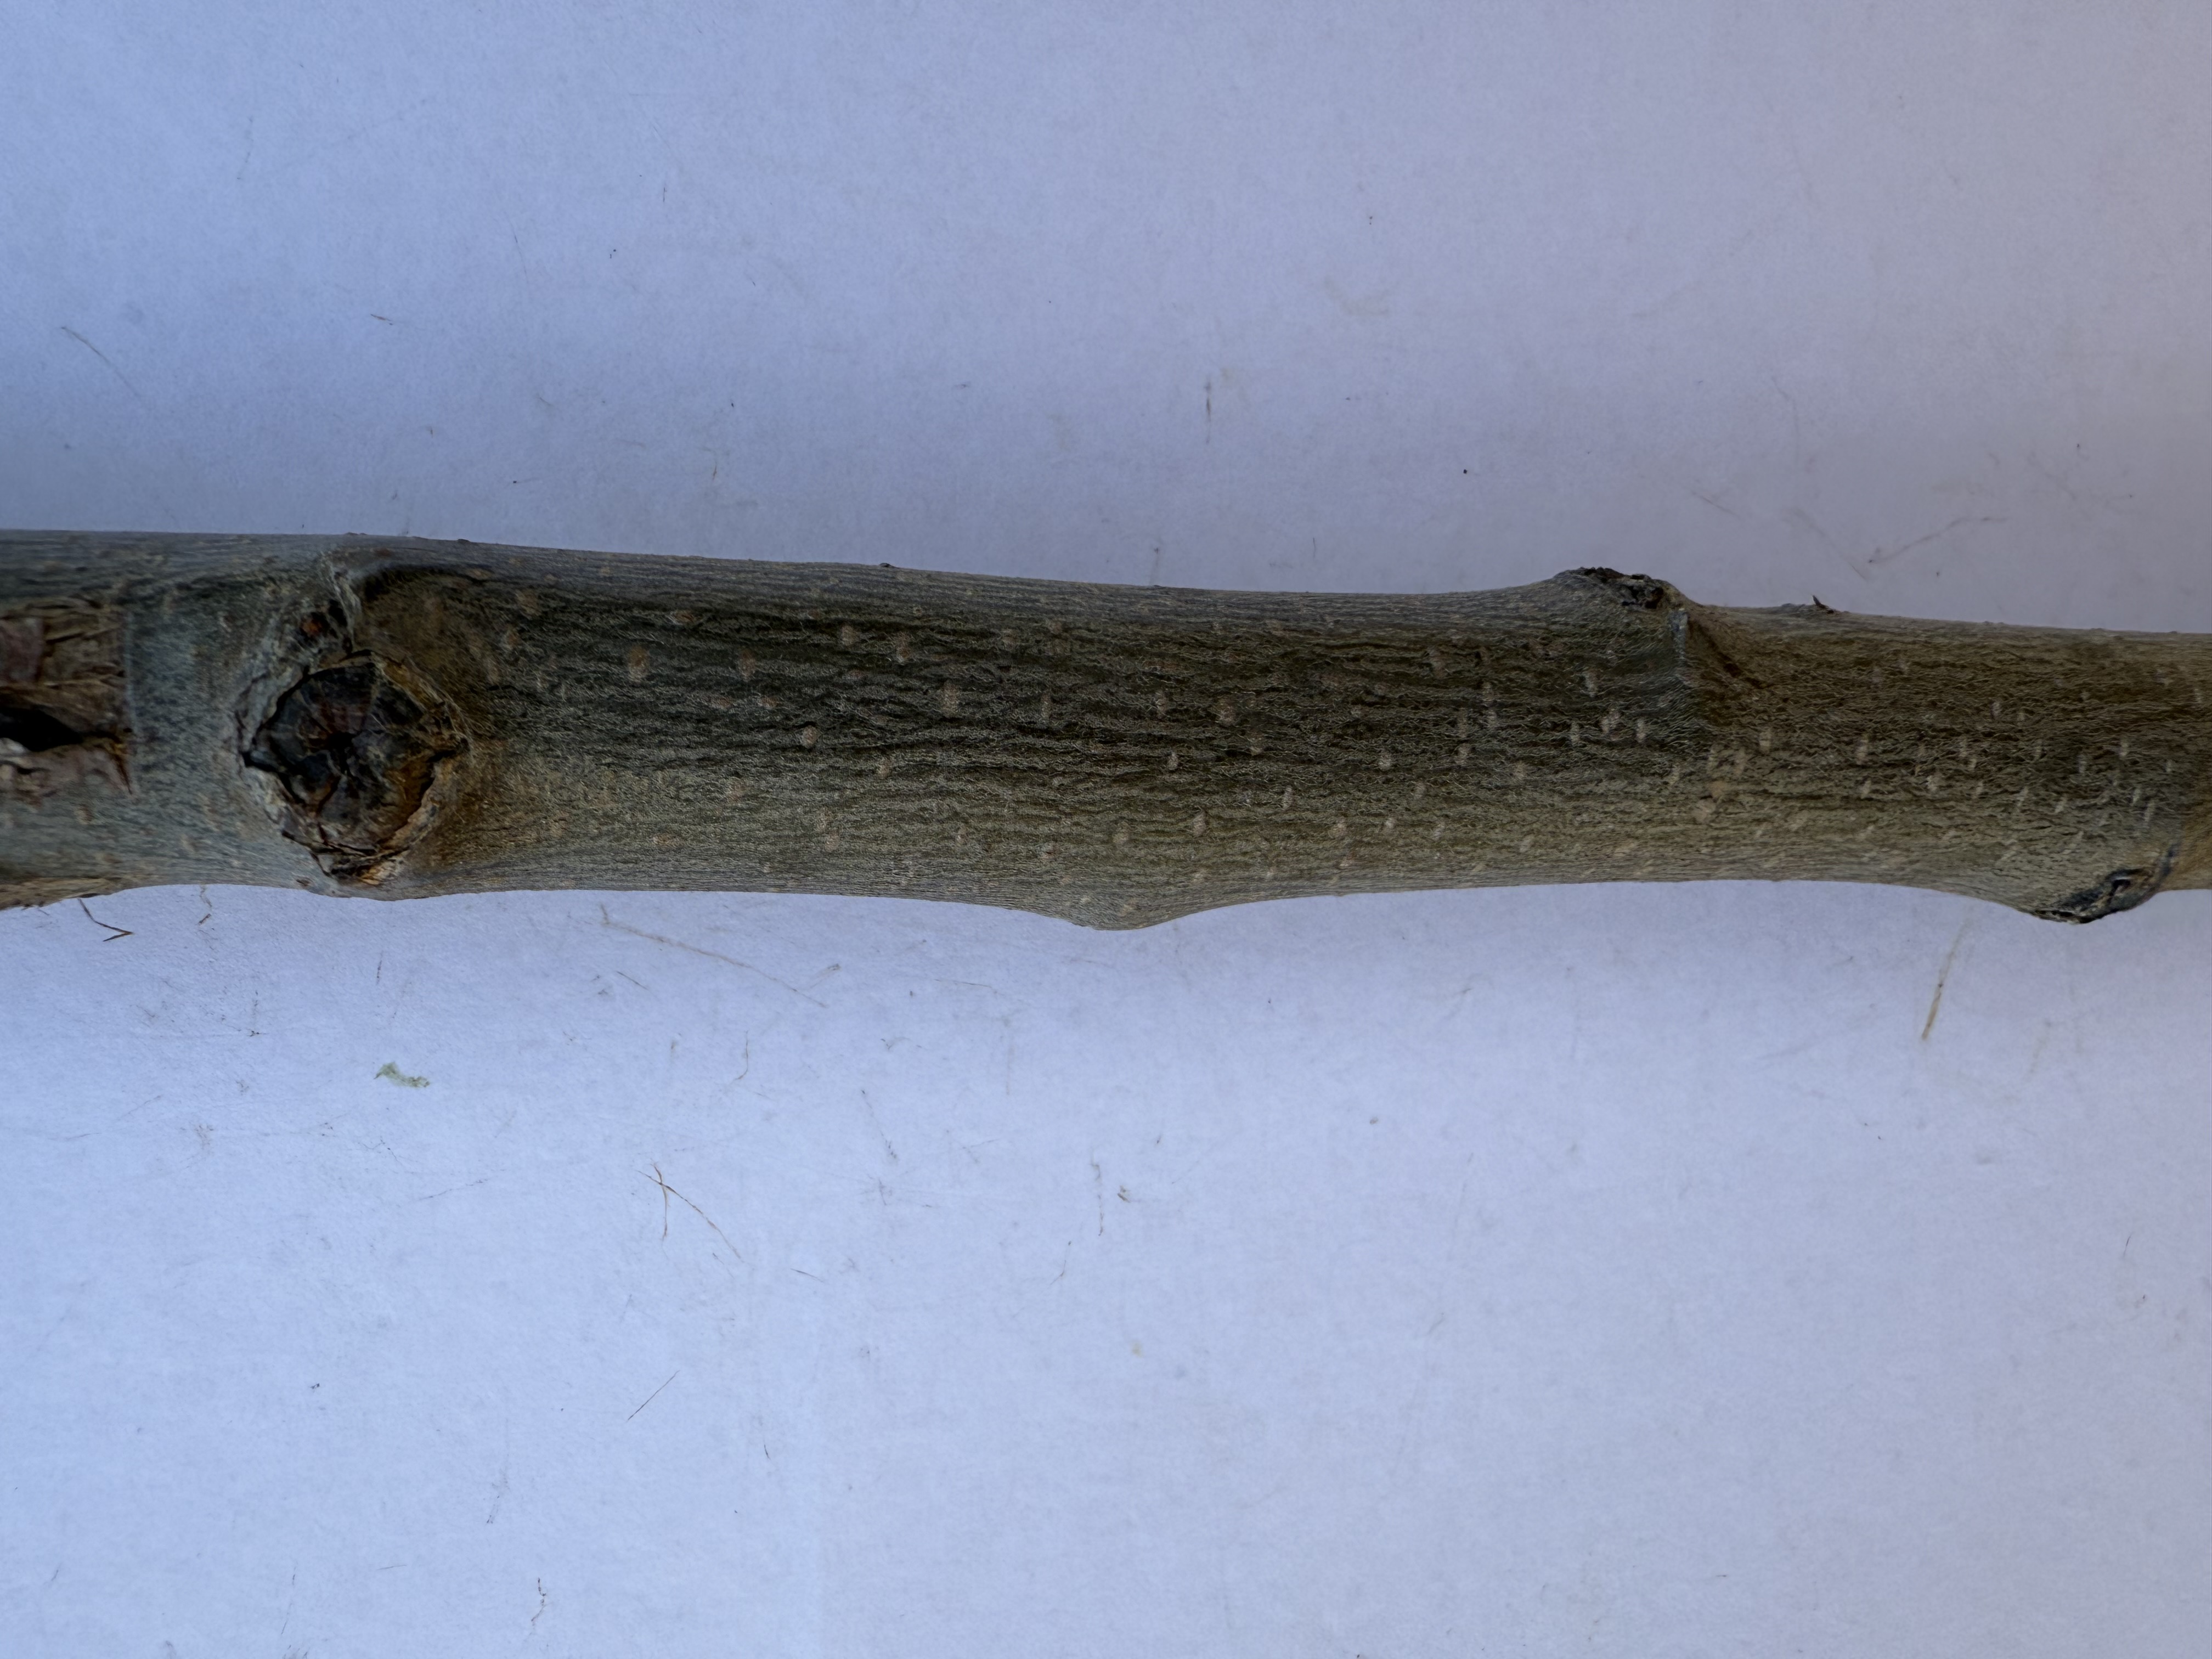
Variety: Esme Quince